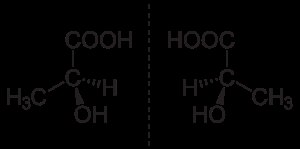
Stereokemi / Typer af stereoisomeri / Enantiomerer
De to enantiomerer af mælkesyre. S-mælkesyre til venstre og R-mælkesyre til højre.
Stereokemi er en gren af kemien, som omhandler undersøgelser af det relativt rumlige arrangement af atomer i molekyler. Molekyler med samme atomer og bindinger imellem atomerne, kan have forskellig rumlig opbygning. Dette kaldes stereoisomeri. En vigtig del af stereokemi er undersøgelsen af chirale molekyler, altså molekyler der er spejlbilleder af hinanden.